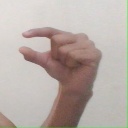
अक्षर: ग